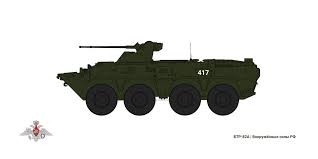
Label: BTR